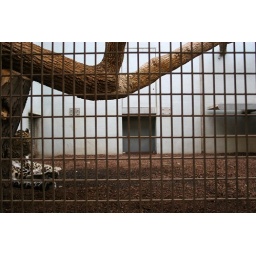
cat under tree